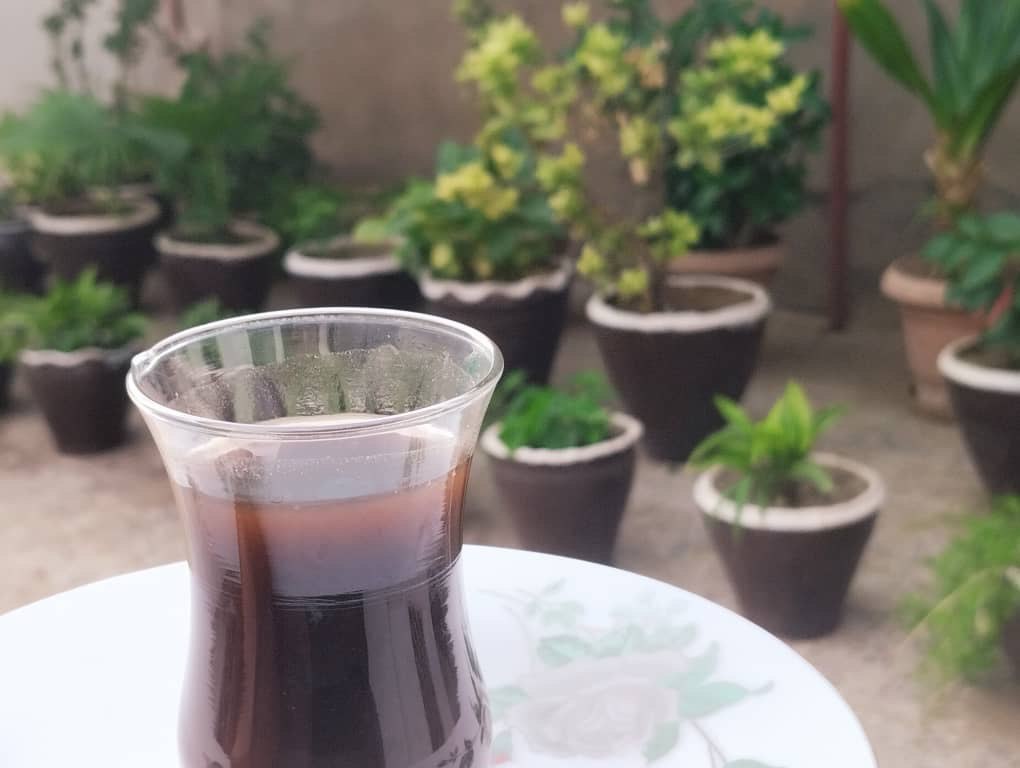
الوصف بالفصحى: فنجان قهوة ساخن في فناء منزل تملؤه أصص الزهور المتنوعة
الوصف بالعامية السودانية: كباية جبنة سخنة في حوش بيت فيهو اصايص زهور متنوعة
التصنيف: Food & Drinks